The Mouse Trap (film)

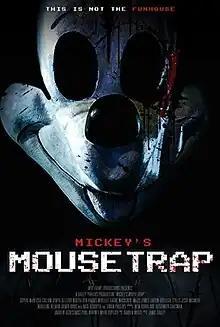
Promotional release poster with original title

The Mouse Trap is a 2024 Canadian supernatural slasher film directed, shot and edited by Jamie Bailey and written by Simon Phillips. It is a horror reimagining of Walt Disney's 1928 animated short film "Steamboat Willie", the first appearance of Mickey Mouse. The film stars Phillips as a hypnotized manager masked as Mickey, who traps and terrorizes a group of friends inside an amusement arcade.